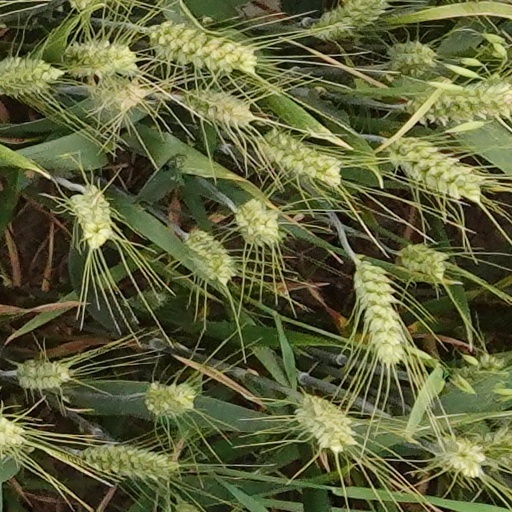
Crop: wheat